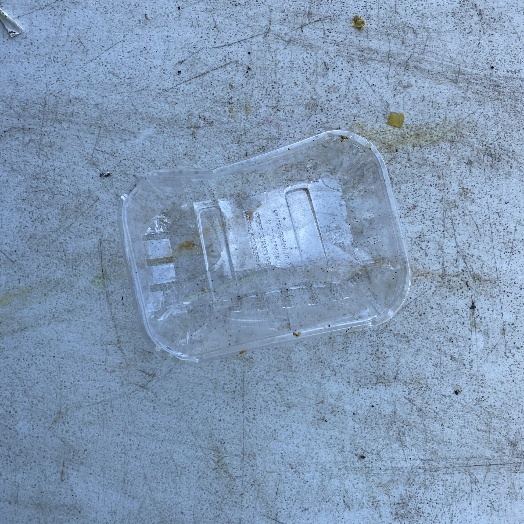
Label: Plastic